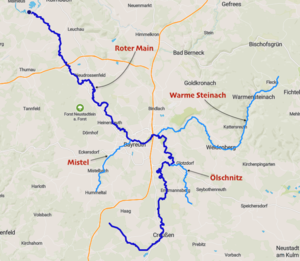
carte réalisée sur umap This map was created from OpenStreetMap project data, collected by the community. This map may be incomplete, and may contain errors. Don't rely solely on it for navigation.
Le Roter Main est une rivière allemande de 71 km de long qui coule dans le land de Bavière. Il conflue avec le Weißer Main pour former ensuite le Main, il est donc un sous-affluent du Rhin.